Valery Kovalyov

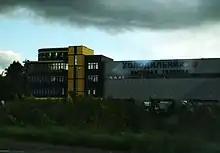
Holodilnik.ru

During his student years, Kovalyov organized together with his wife Svetlana wholesale and retail trade in refrigerators, having rented a part of the area in the "Svet" store for this.